Joseph Salway

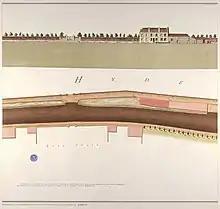
One of the lithographs, showing the Halfway House, Kensington. An ancient inn, with ramshackle stables and pigsties, long popular with highwaymen

The Kensington Turnpike Trust was formed by Act of Parliament in 1725 to care for several important roads to the west of London. Its Trustees employed Joseph Salway, an Artist and Surveyor, to create a plan of the Turnpike road from Hyde Park Corner to Counter's Bridge, next to what are now the Olympia Exhibition Halls in West Kensington.